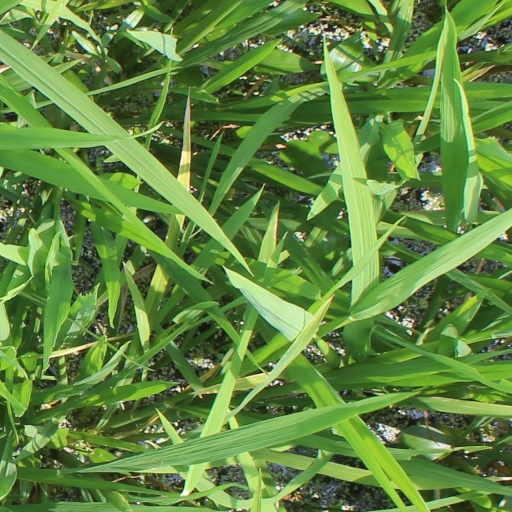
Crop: rice